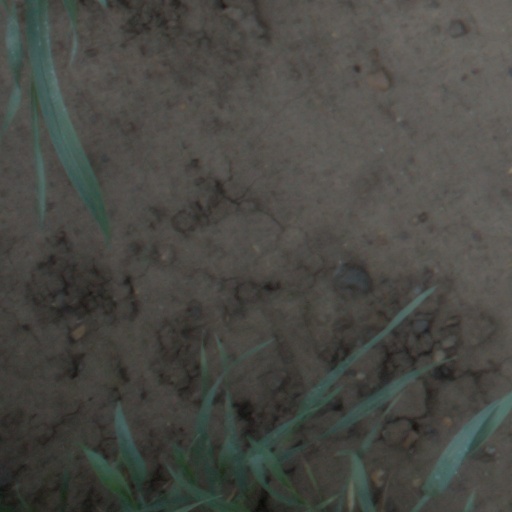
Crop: wheat